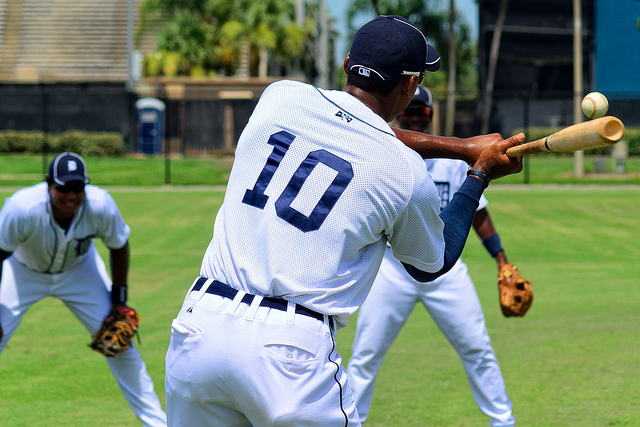
hình ảnh sau lưng cầu thủ bóng chày đang cầm gậy thi đấu